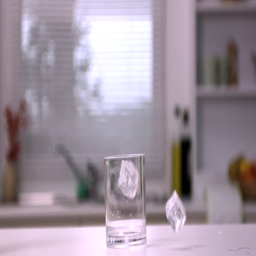
ice cubes falling in an empty glass in slow motion